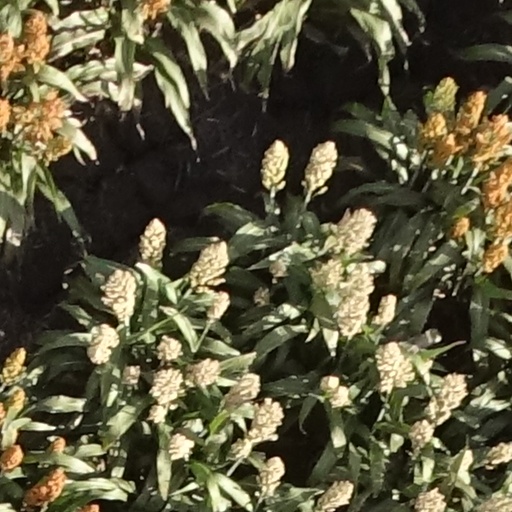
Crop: sorghum